Mohammed Emami-Kashani

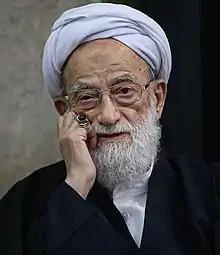
Emami-Kashani in 2019

Mohammad Emami-Kashani (3 October 1931 – 2 March 2024) was an Iranian politician who was a member of the Assembly of Experts of the Islamic Republic of Iran. He was the Interim Friday Prayer Leader of Tehran. He was also the head of Shahid Motahari University, Tehran.